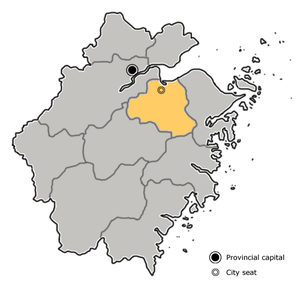
Shaoxing
Shaoxings beliggenhed i Zhejiang
Shaoxing er en by på præfekturniveau på Ningshaosletten i provinsen Zhejiang ved Kinas kyst til det Østkinesiske Hav. Det har et areal på 8.256 km², og en befolkning på 4.360.000 mennesker med en tæthed på 528 indb./km².